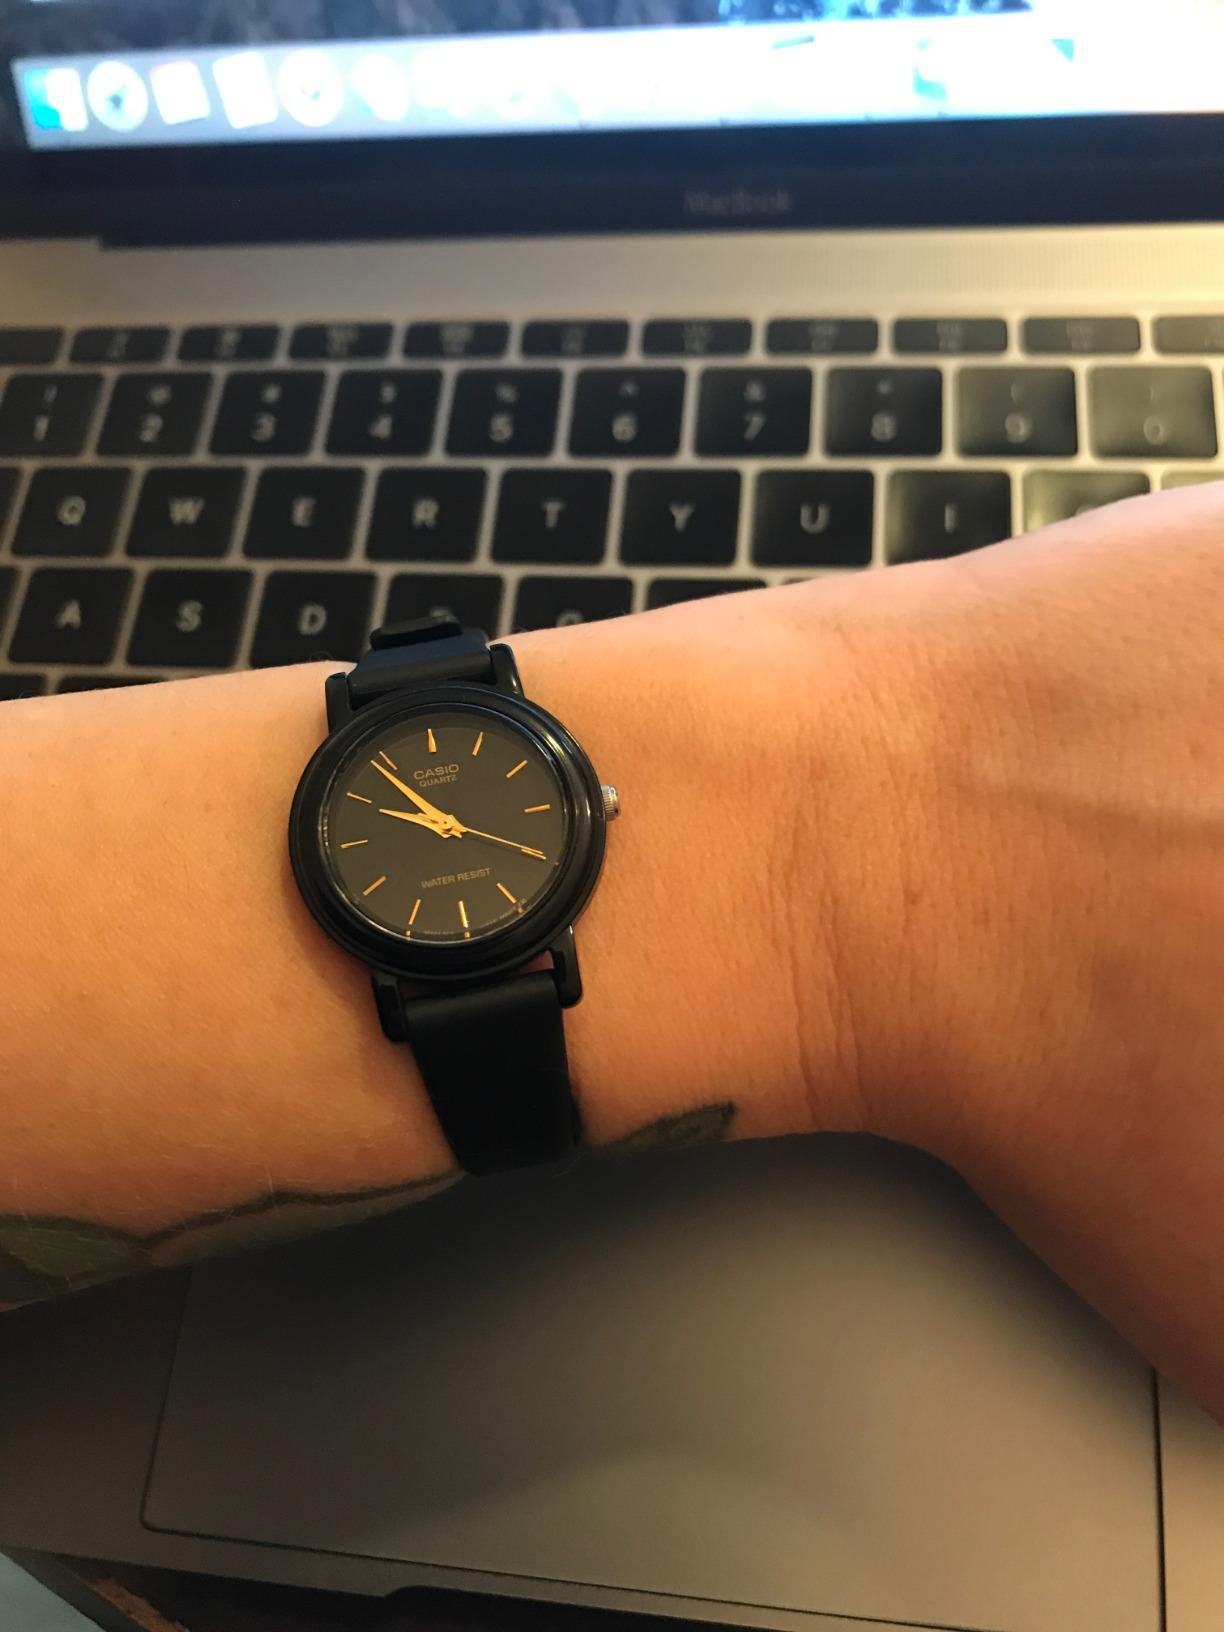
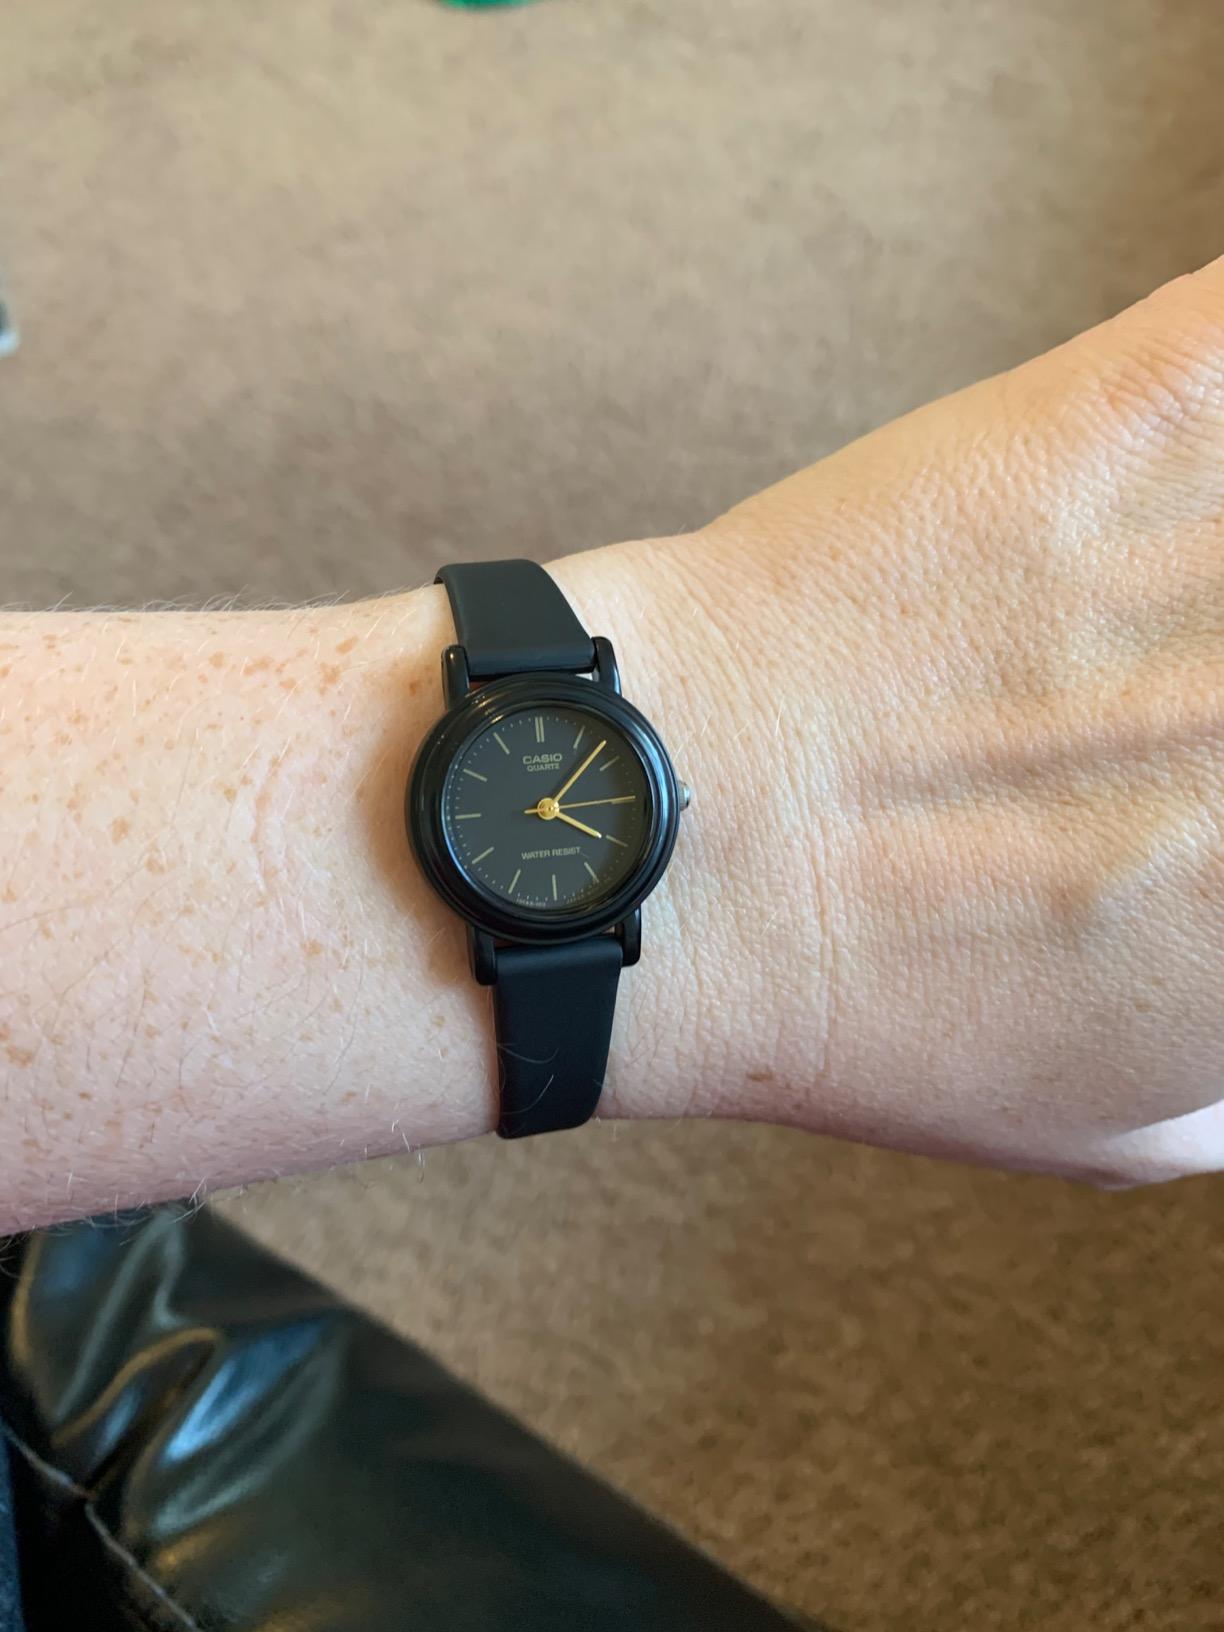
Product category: accessories_watch
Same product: yes